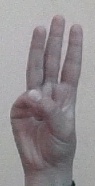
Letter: thaa